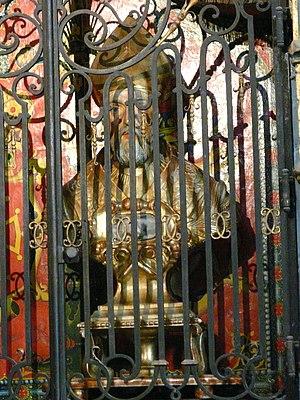
Le buste de saint Bertrand, panneau central du tombeau de saint Bertrand, cathédrale Notre-Dame, Saint-Bertrand-de-Comminges, Haute-Garonne, France.